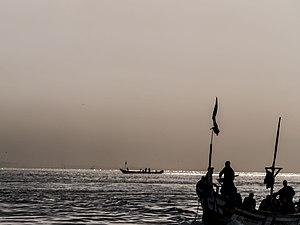
Une pirogue de pêcheur, très tôt le matin en Côte d'Ivoire. J'ai pris cette photo pendant la période des vents de l'Harmattan, à quelques kilomètres de la côte, dans l'Atlantique. L'air y est chargé en grains de sable en provenance du Sahara. Ces pêcheurs sortent parfois plusieurs jours en mer sans revenir chez eux, et pêchent une grande variété de poissons: coryphènes, wahoo, thons, carangues et parfois même marlins. This is an image with the theme ""Africa on the Move or Transport"" from: Ivory Coast"
L'harmattan est, au Sahara et en Afrique Centrale et de l'Ouest, un vent du nord-est, très chaud le jour, plus froid la nuit, très sec et le plus souvent chargé de poussière. C'est un alizé continental. Il souffle vers le sud-ouest en provenance du Sahara et affecte le golfe de Guinée en hiver, entre la fin novembre et le milieu du mois de mars. L'harmattan est associé au régime anticyclonique habituel de la saison sèche des climats tropicaux. Il en résulte ainsi un ciel clair, et une très forte luminosité bien que parfois réduite par les poussières atmosphériques. Lorsque l'harmattan souffle, l'inhibition pluviométrique qui l'accompagne est absolue.